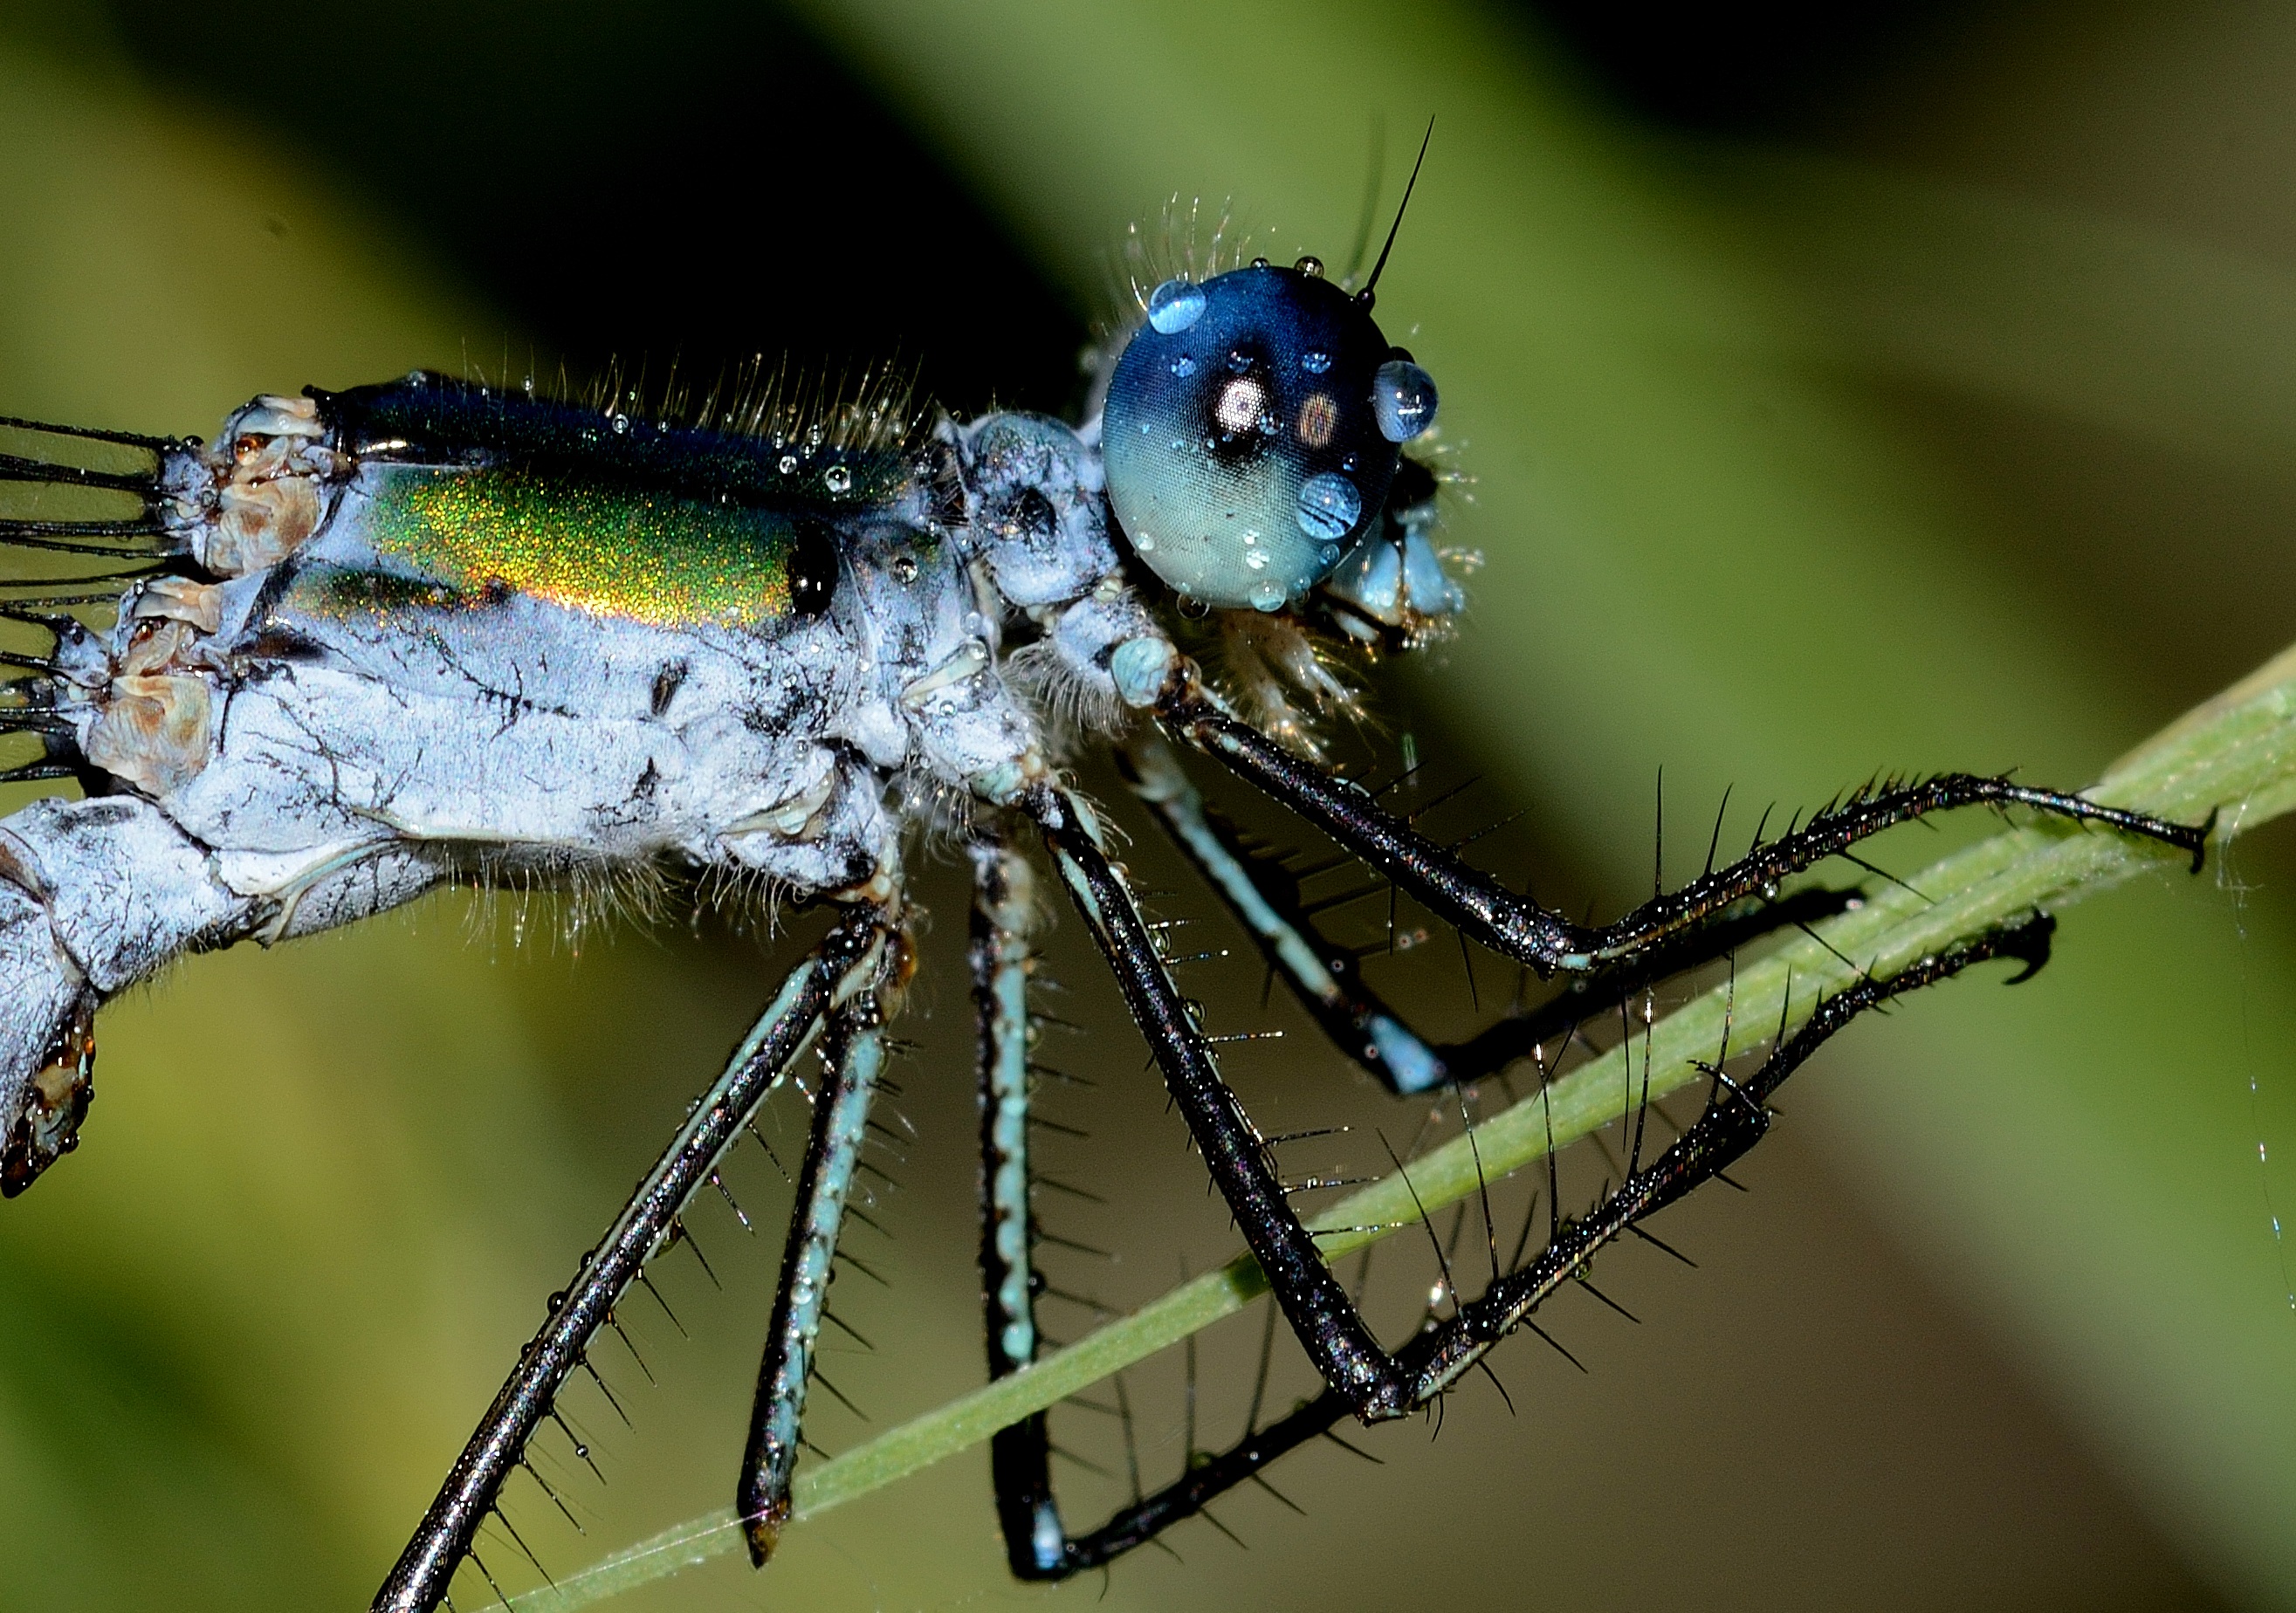
nature, photography, green, insect, macro, fauna, invertebrate, close up, dragonfly, damselfly, macro photography, arthropod, dragonflies, araneus, sponsa, dragonflies and damseflies, orb weaver spider